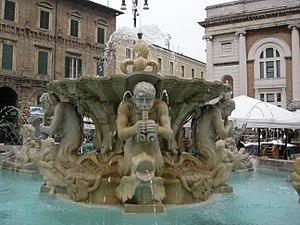
Pesaro est une ville portuaire italienne d'environ 96 500 habitants, située dans la province de Pesaro et d'Urbino, dans la région des Marches, en Italie centrale.